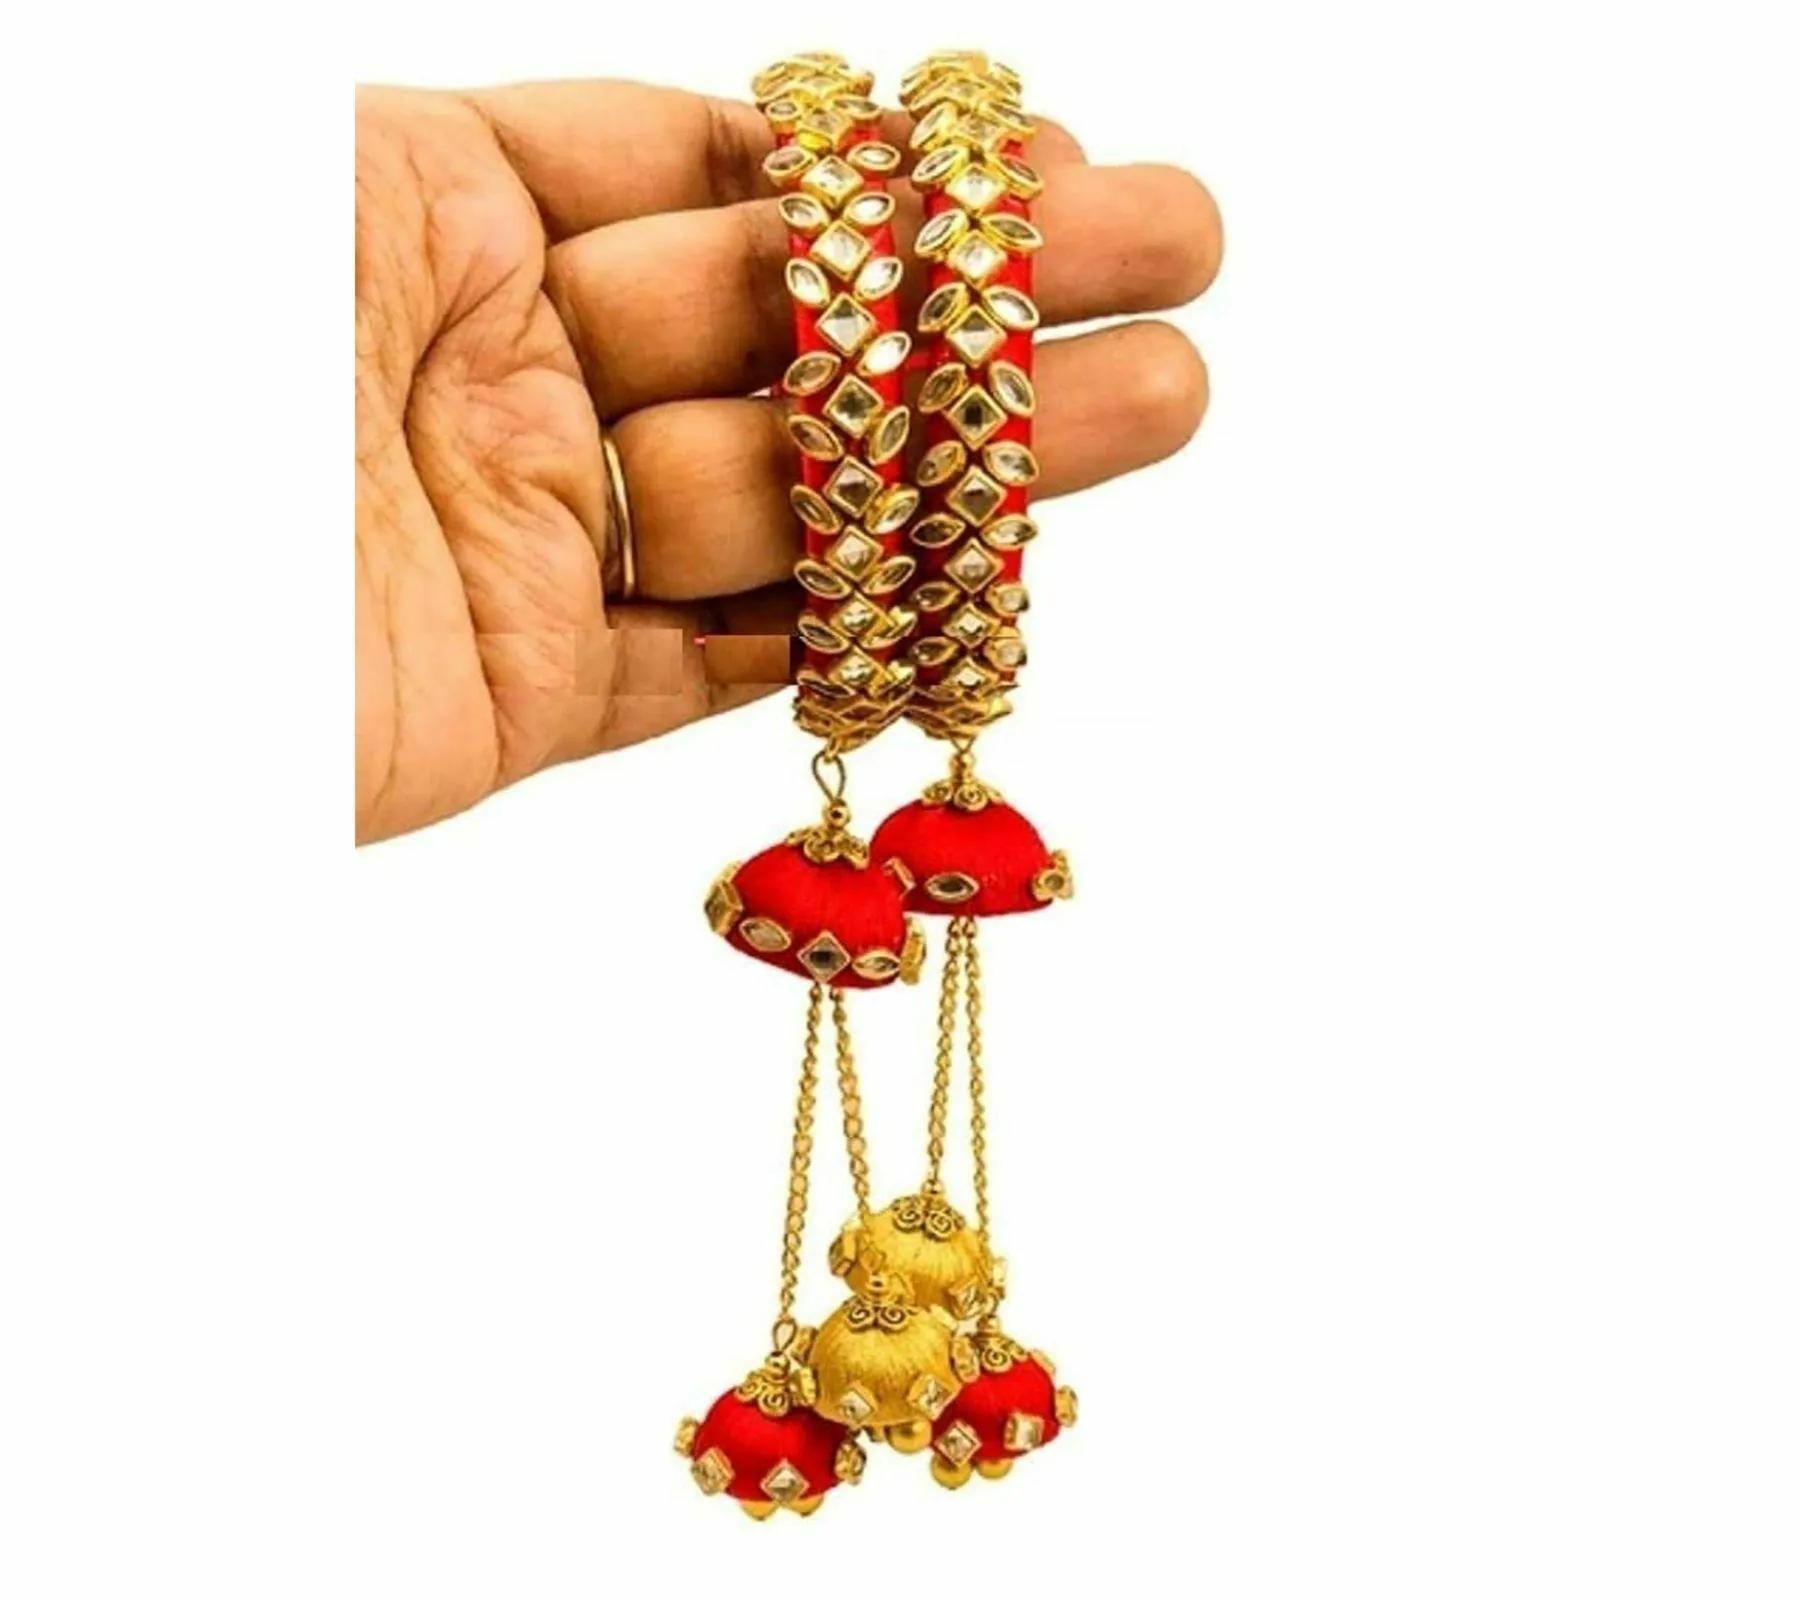
 Aashirwad Traders Handmade Red Shine Silk Thread, Kundan and Plastic Bangles with Hangings (Women) - 2.8 (set of 3)
Type: Bracelets
Brand: Aashirwad Traders
Price: Rs. 349
Fashionable trendy and party wear jewelery for women.Disclaimer:3 Bangles with Hangings
Features: Fashionable trendy and party wear jewelery for women,Silk thread bangles available size2.2, 2.4, 2.6, 2.8, 2.10,Type handmade,material shine silk thread and kundan,Usage traditional, partywear and perfect match for silk saree and the lehengas.,#Unique Designs,#Durable and long-lasting
Included: 3 Bangles with Hangings